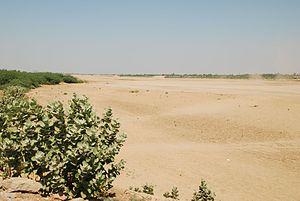
La rivière Mareb est une rivière qui constitue partiellement la frontière entre l'Éthiopie et l'Érythrée.